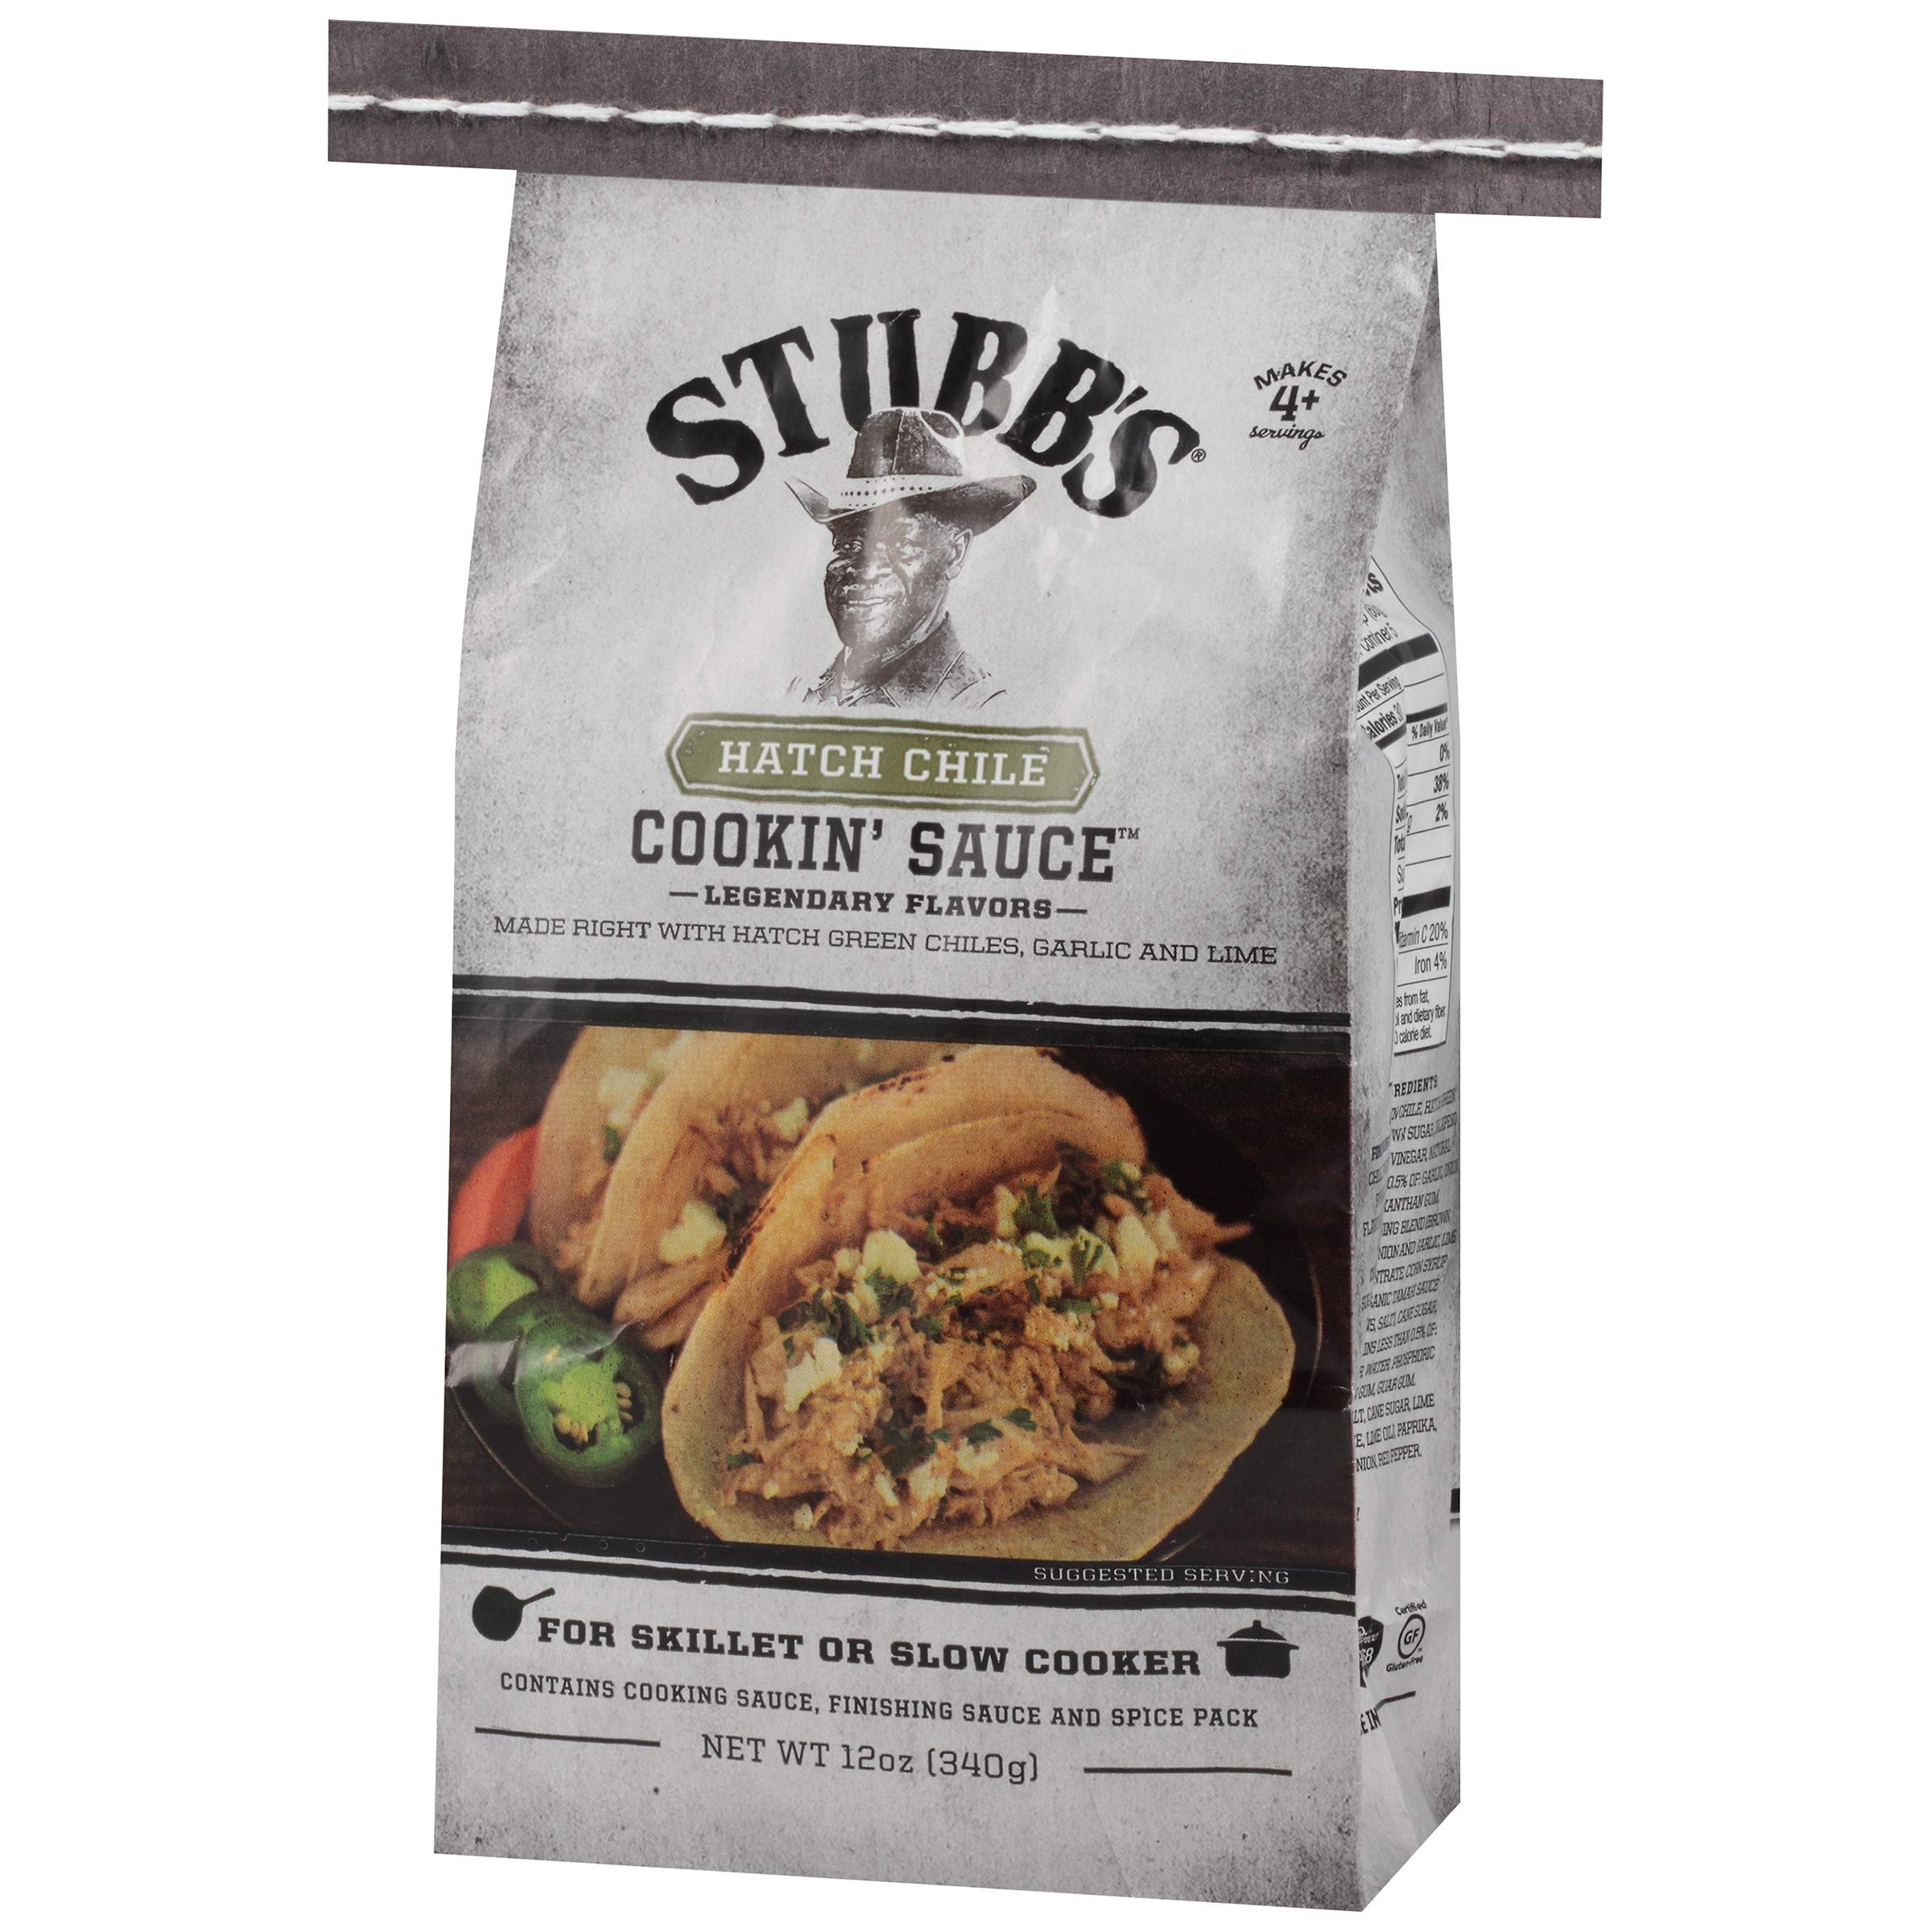
Item Name: Stubbs Sauce Hatch Chile, 12 Oz
Value: 12.0
Unit: Ounce

Price: 3.22